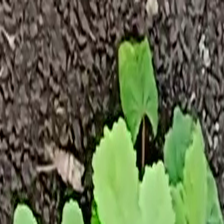
Weed species: Little_Mallow(Malva parviflora)